Answer in natural language. Which object is closer to the camera taking this photo, brown colour desk  shape square or blue modern tv stand? Choose between the following options: blue modern tv stand or brown colour desk  shape square
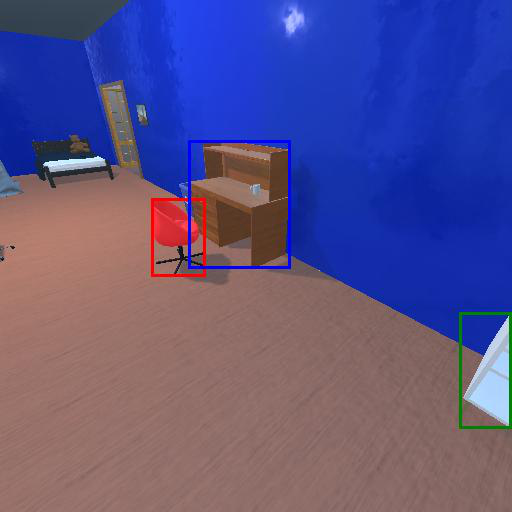
<answer>blue modern tv stand</answer>